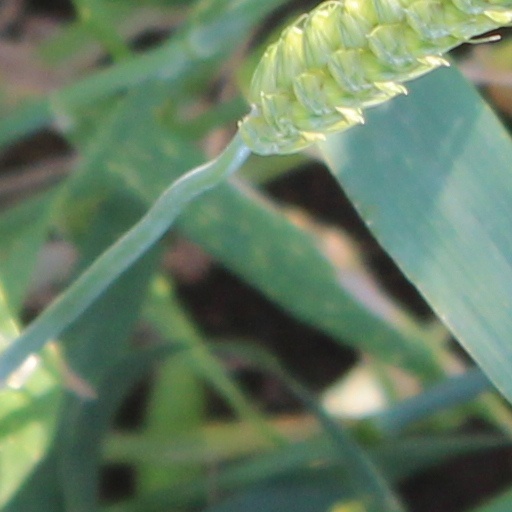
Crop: wheat